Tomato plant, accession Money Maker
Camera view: bottom (45 deg); turntable rotation: 330 degrees
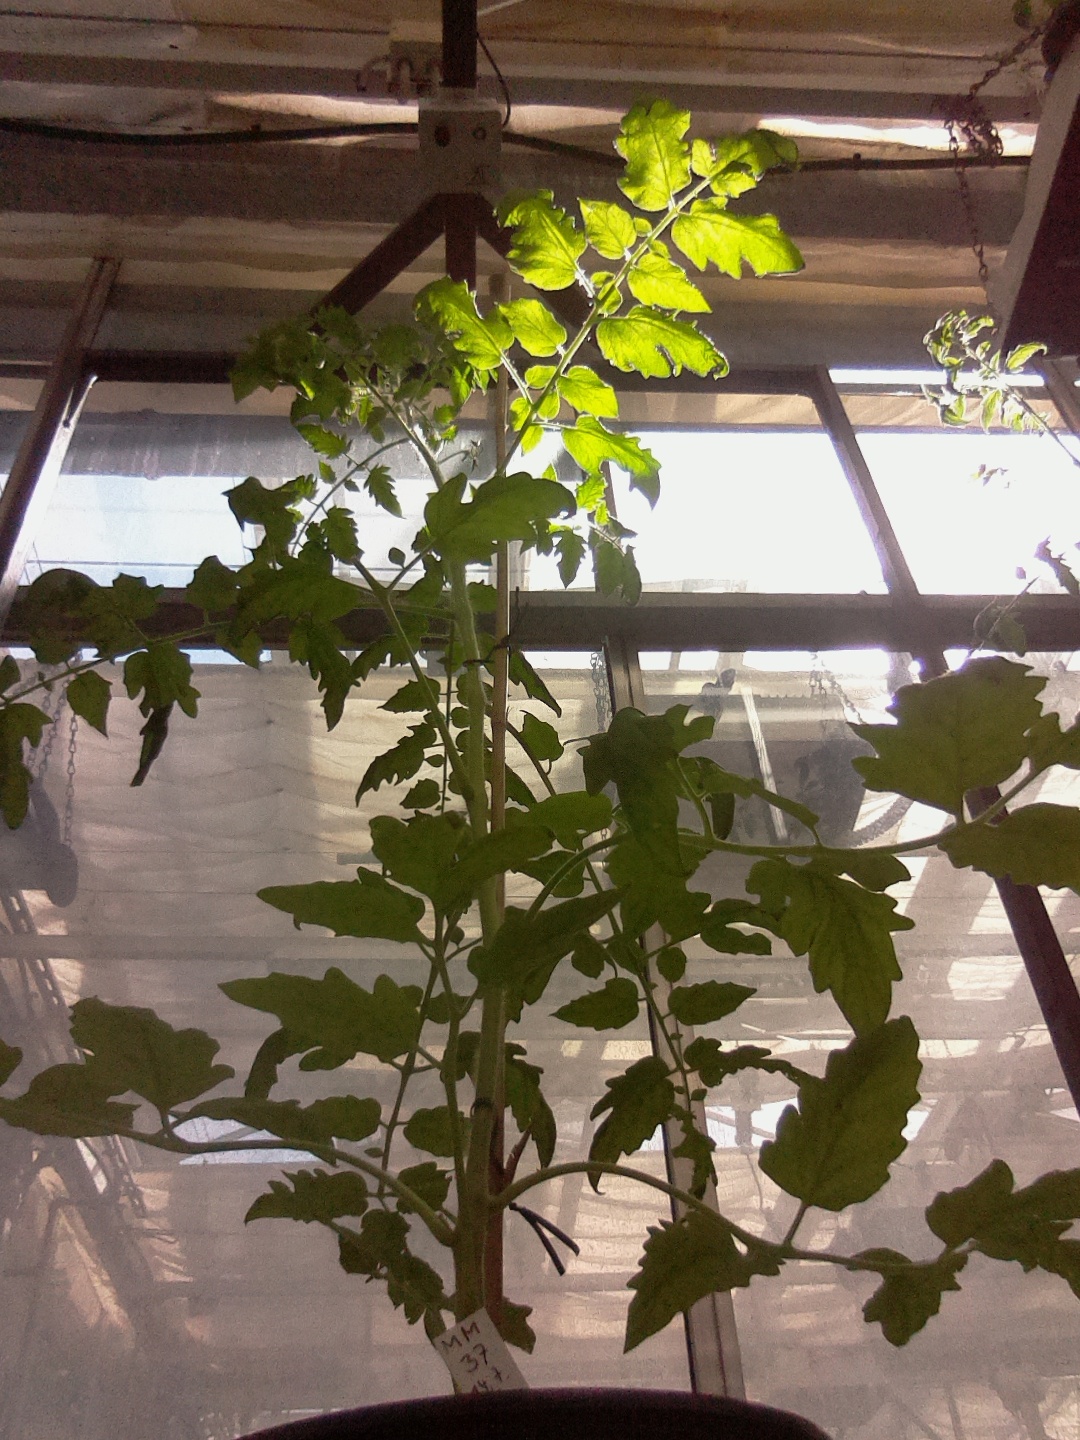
BBCH growth stage 60: First flowers open